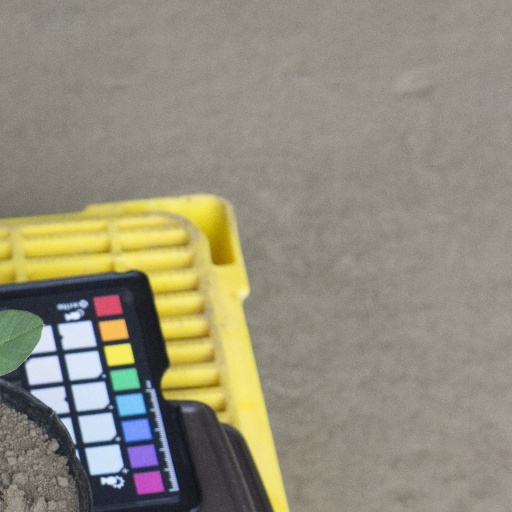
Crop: soybean